Leszno Kartuskie railway station

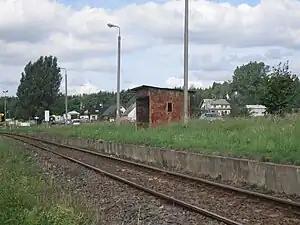

Leszno Kartuskie is a non-operational PKP railway station in Leszno Kartuskie (Pomeranian Voivodeship), Poland.